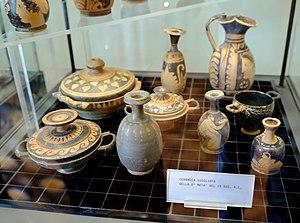
Le musée archéologique régional d'Enna a été créé à Enna par la Région Sicilienne pour exposer les découvertes mises au jour lors des fouilles effectuées depuis 1979 par la Surintendance du patrimoine culturel et environnemental, principalement dans de nombreux sites archéologiques de la province d'Enna.